Carlos Rovira (politician)

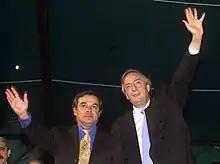
Rovira with President Néstor Kirchner

Carlos Eduardo Rovira (born February 18, 1956) is an Argentine Justicialist Party (PJ) politician, until 2007 governor of Misiones Province at the head of the Front for the Renewal of Concord.